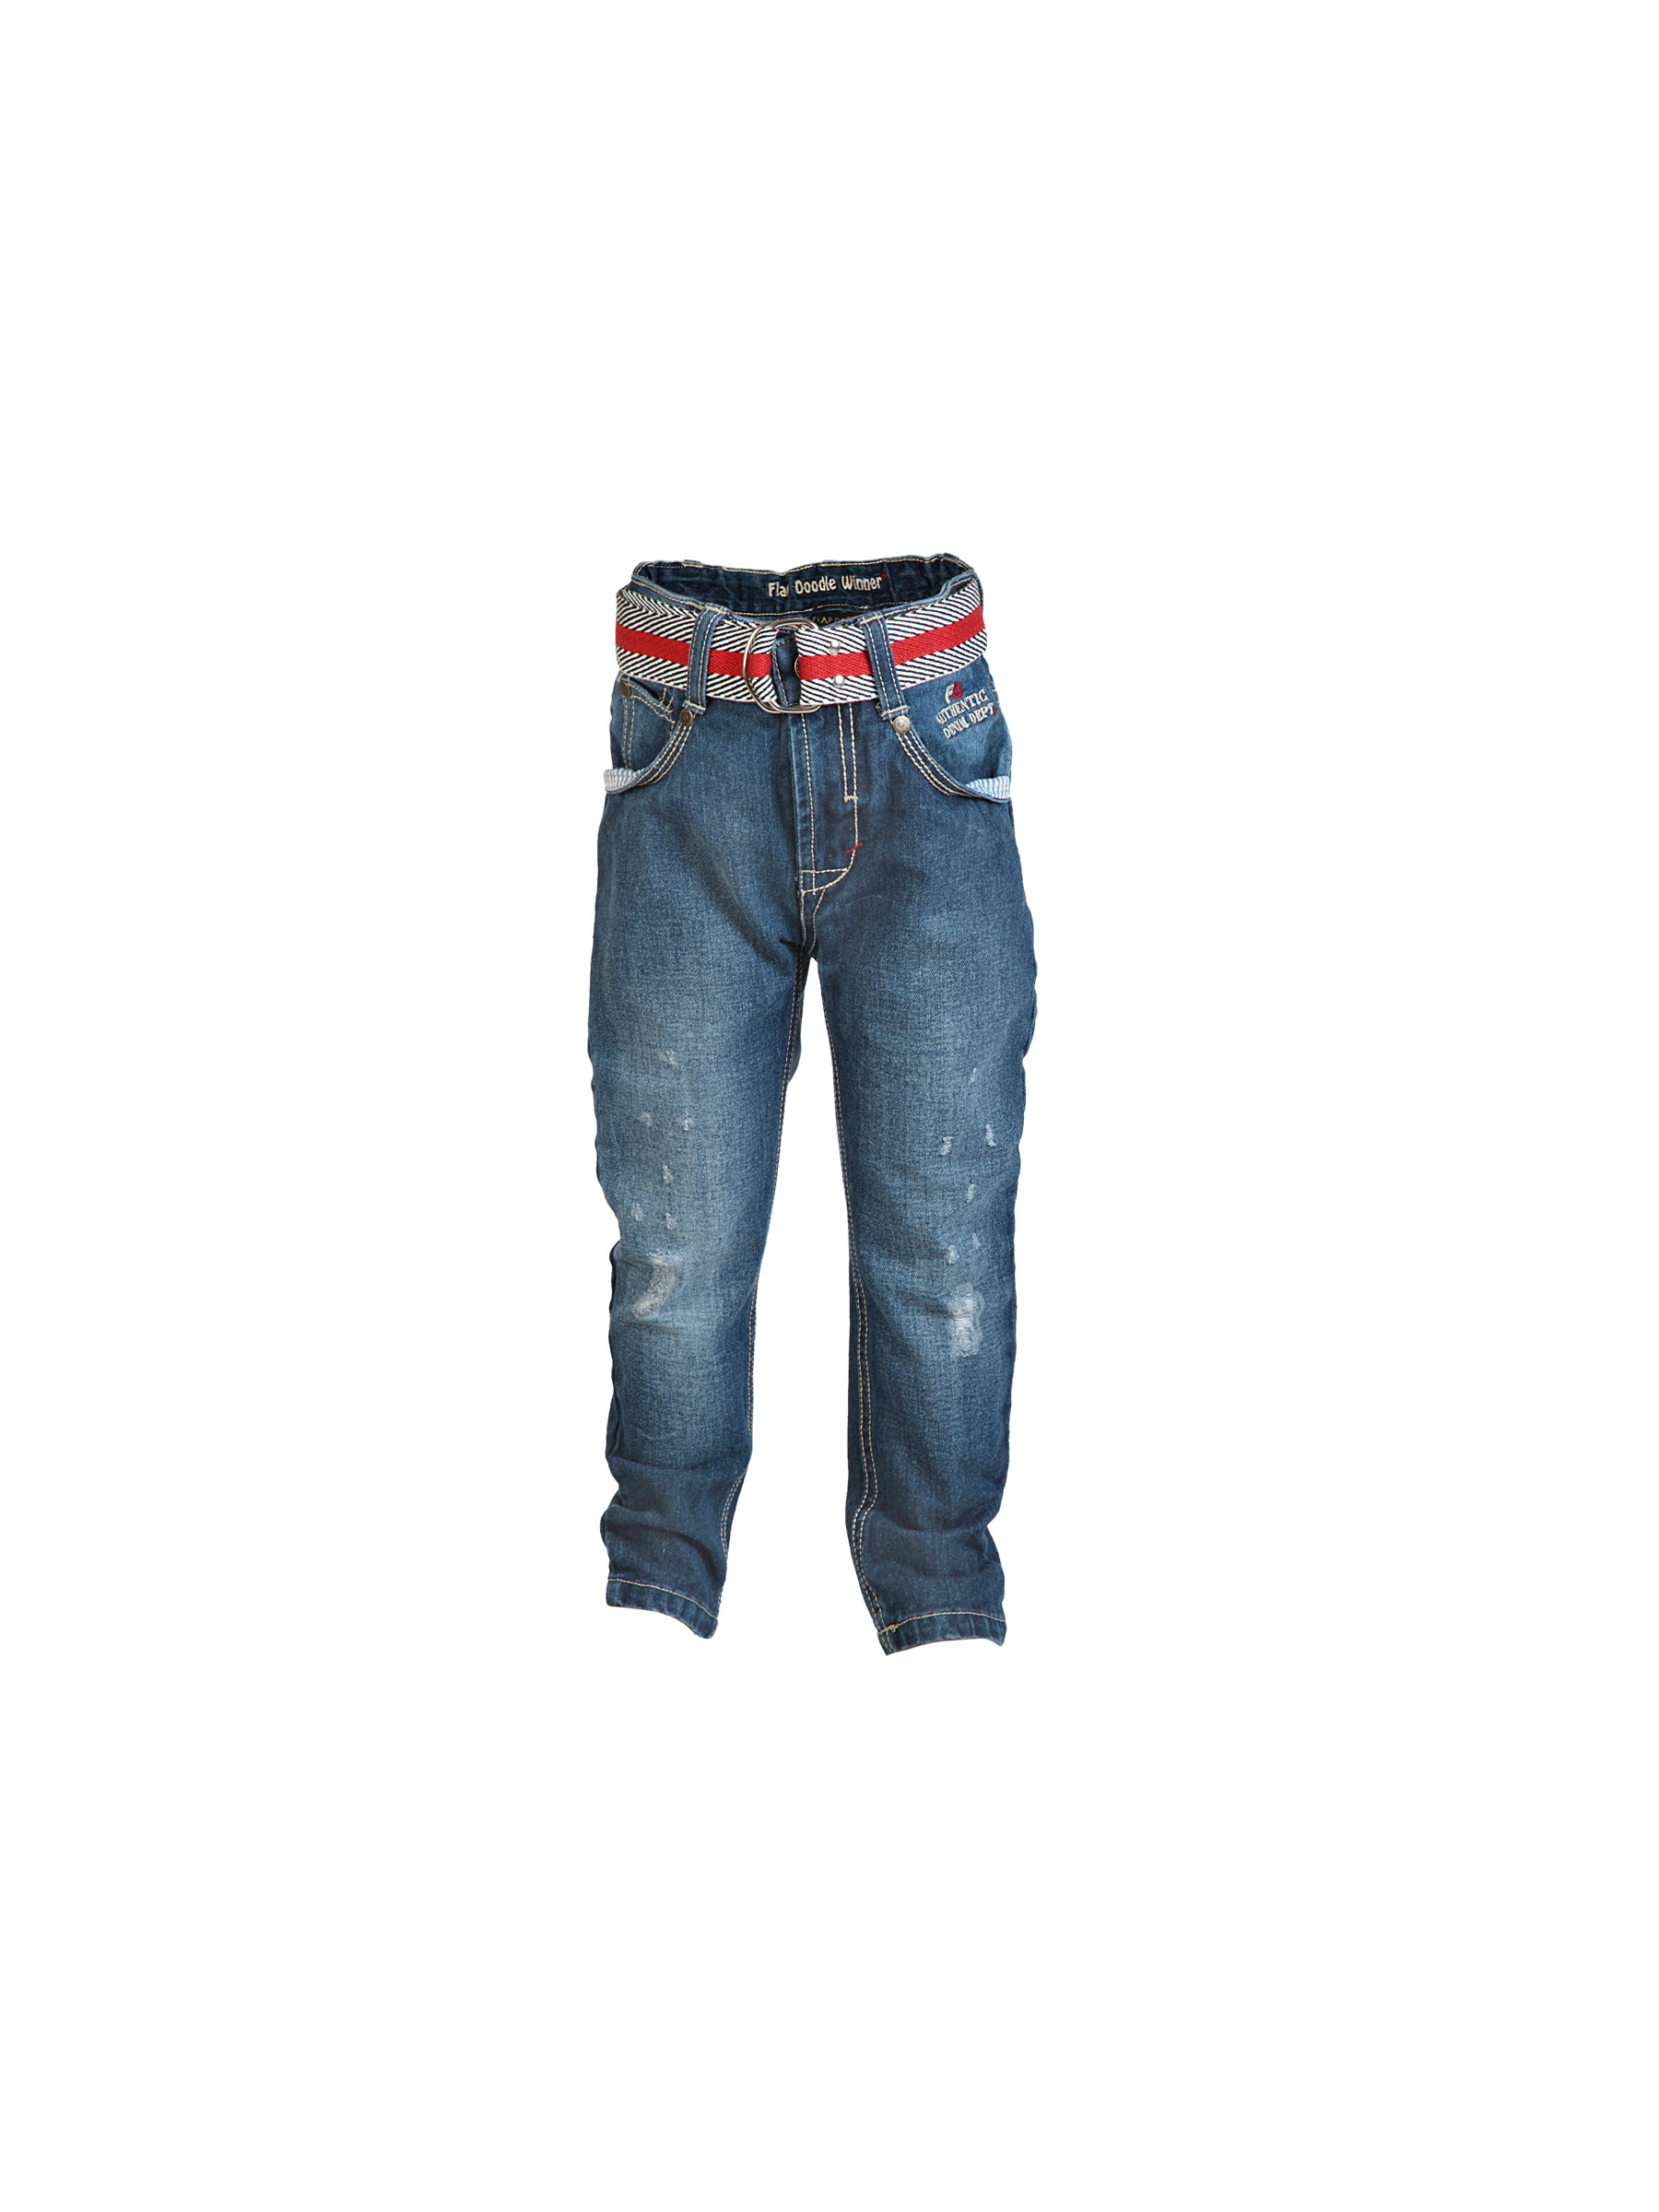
Doodle Boys-Boys Washed Blue Jeans
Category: Apparel / Bottomwear / Jeans
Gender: Boys
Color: Blue
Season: Fall 2011
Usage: Casual